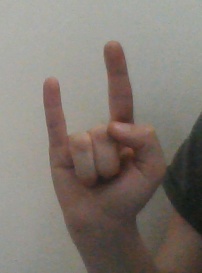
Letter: la